Registrar of Imported Vehicles

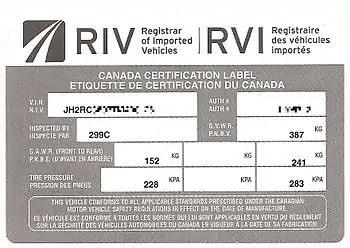
RIV Certification label for a vehicle imported from the US

The RIV program also requires anyone importing a vehicle into Canada to pay a RIV fee of $295+GST CAD (and QST if being imported into Quebec).